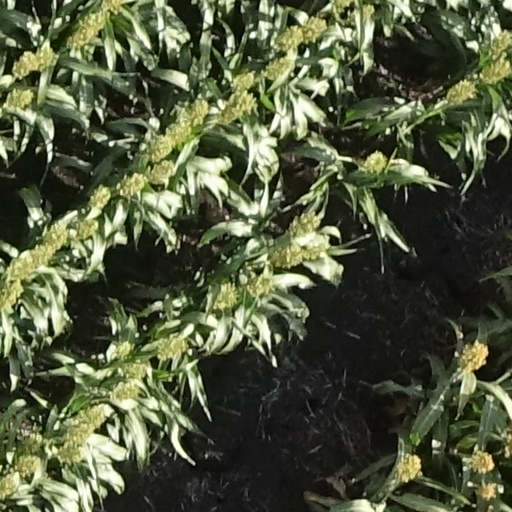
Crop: sorghum